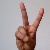
The image shows a hand gesture representing the letter 'V' in Indian Sign Language.